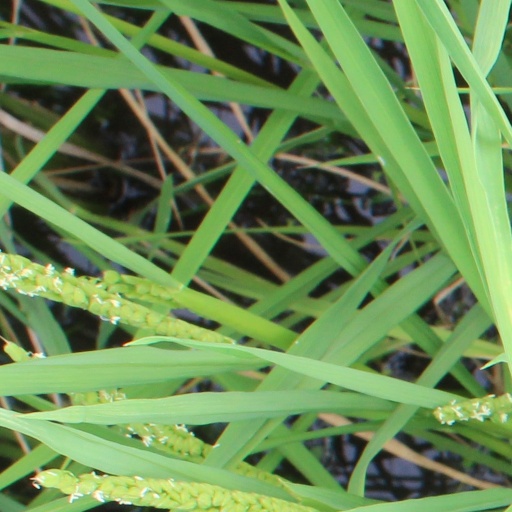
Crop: rice